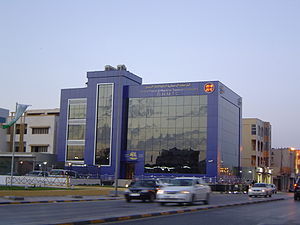
Tripoli / Økonomi
Det Nationale Søhandelsselskabs bygning
Tripoli er hovedstaden i den nordafrikanske stat Libyen. I 2011 havde byen 1,8 mio. indbyggere. Tripoli er landets politiske, økonomiske og kulturelle centrum.